Gareth Jones (journalist)

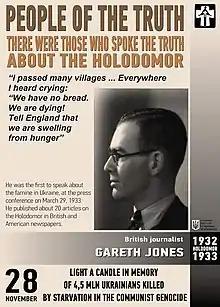
Commemorative propaganda poster for the annual Holodomor Remembrance Day, held on 28 November (2015)

By 1932, Jones had been to the Soviet Union twice, for three weeks in the summer of 1930 and for a month in the summer of 1931. He had reported the findings of each trip in his published journalism, including three articles titled "The Two Russias" he published anonymously in "The Times" in 1930, and three increasingly explicit articles, also anonymous, titled "The Real Russia" in "The Times" in October 1931, which reported the starvation of peasants in Soviet Ukraine and Southern Russia.